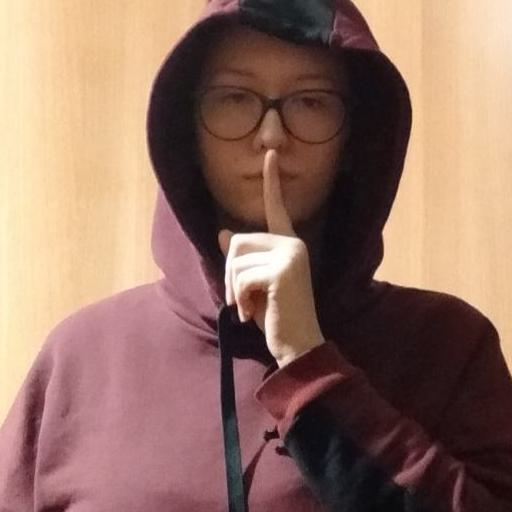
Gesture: mute